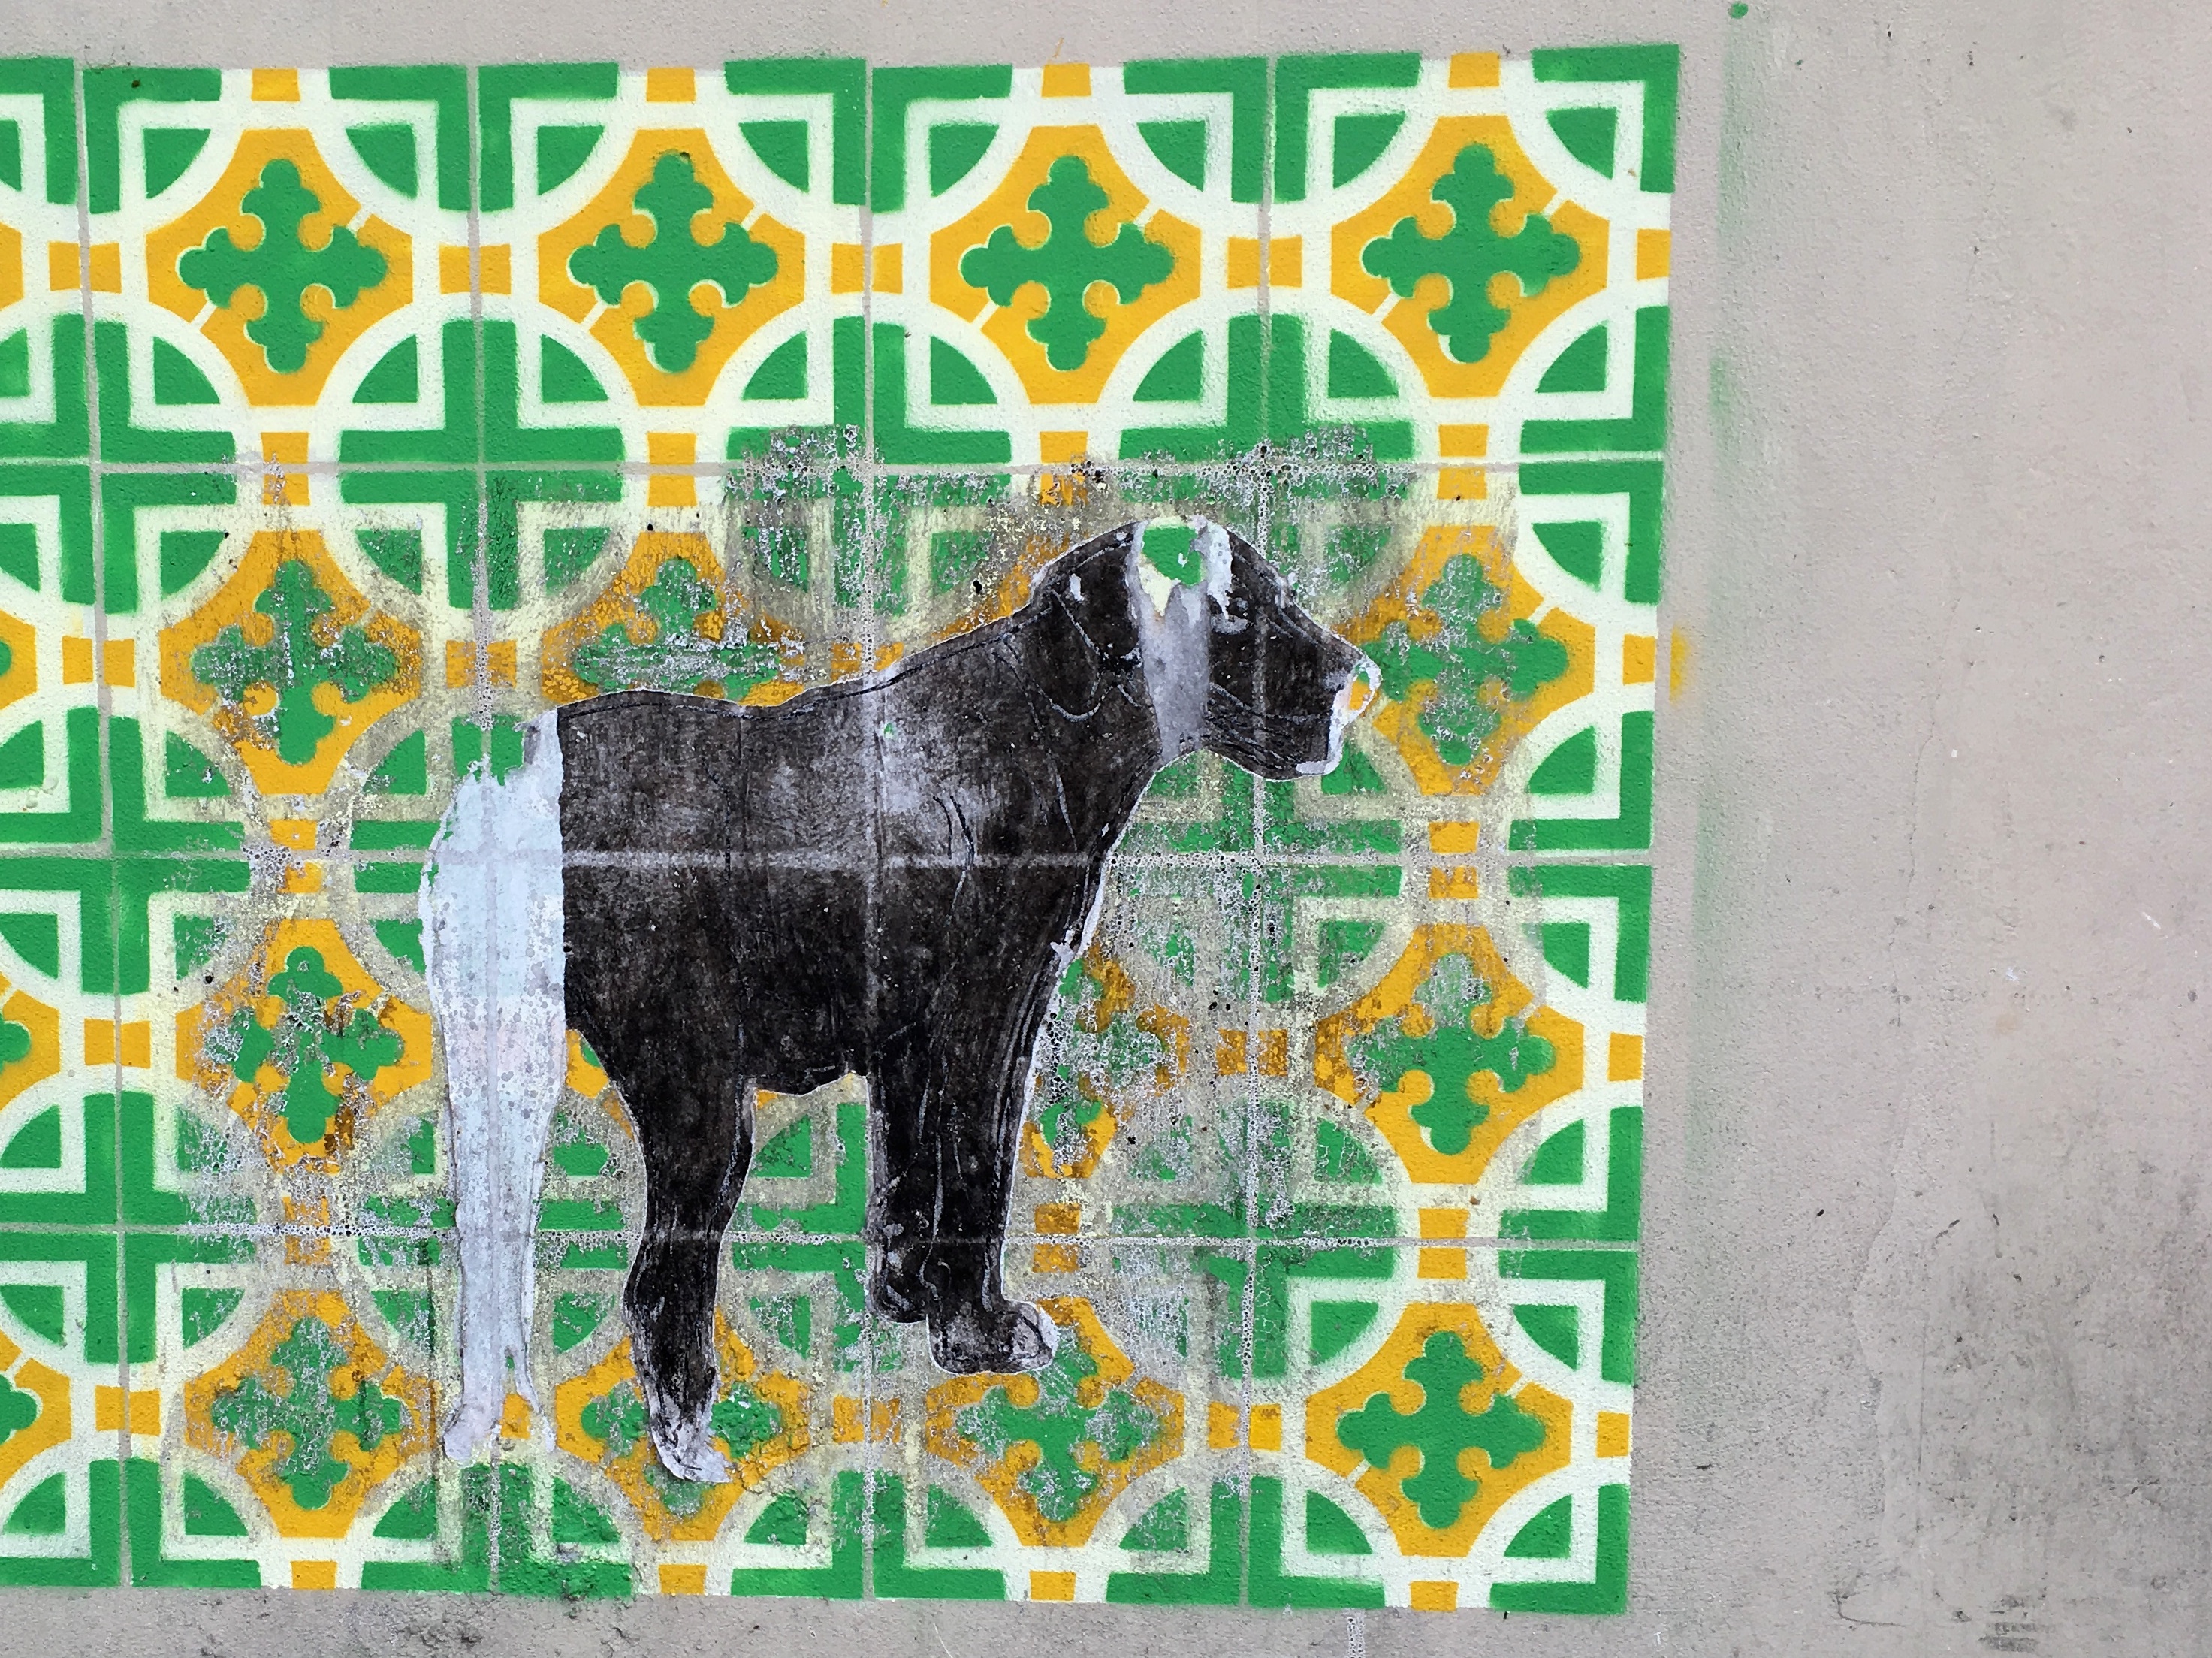
dog, pattern, art, illustration, picture frame, dog like mammal